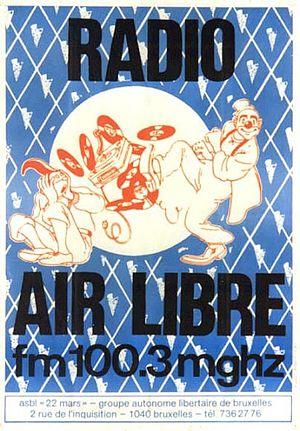
Radio Air Libre - radios libres Belgique
Radio Air Libre est une radio libre associative bruxelloise. Elle émet à Bruxelles et dans sa région sur la fréquence 87,7 MHz en FM.